Moses Hazen

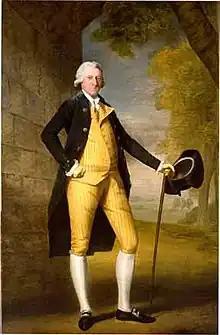
Hazen's business partner, Gabriel Christie

During the siege of Quebec, Hazen had met Gabriel Christie, then a deputy quartermaster. Christie owned some land in the Richelieu River valley south of Montreal, and wanted to expand his holdings. (Christie later became one of the largest landowners in Quebec.) After the war, Christie and Hazen jointly purchased the seigneuries of Sabrevois and Bleury, located on the east bank of the Richelieu near Fort Saint-Jean. They also leased land on the west side of river from the Baron of Longueuil. These holdings gave them almost exclusive control over the land holdings around Saint-Jean, which is the northernmost navigable point reachable from Lake Champlain.